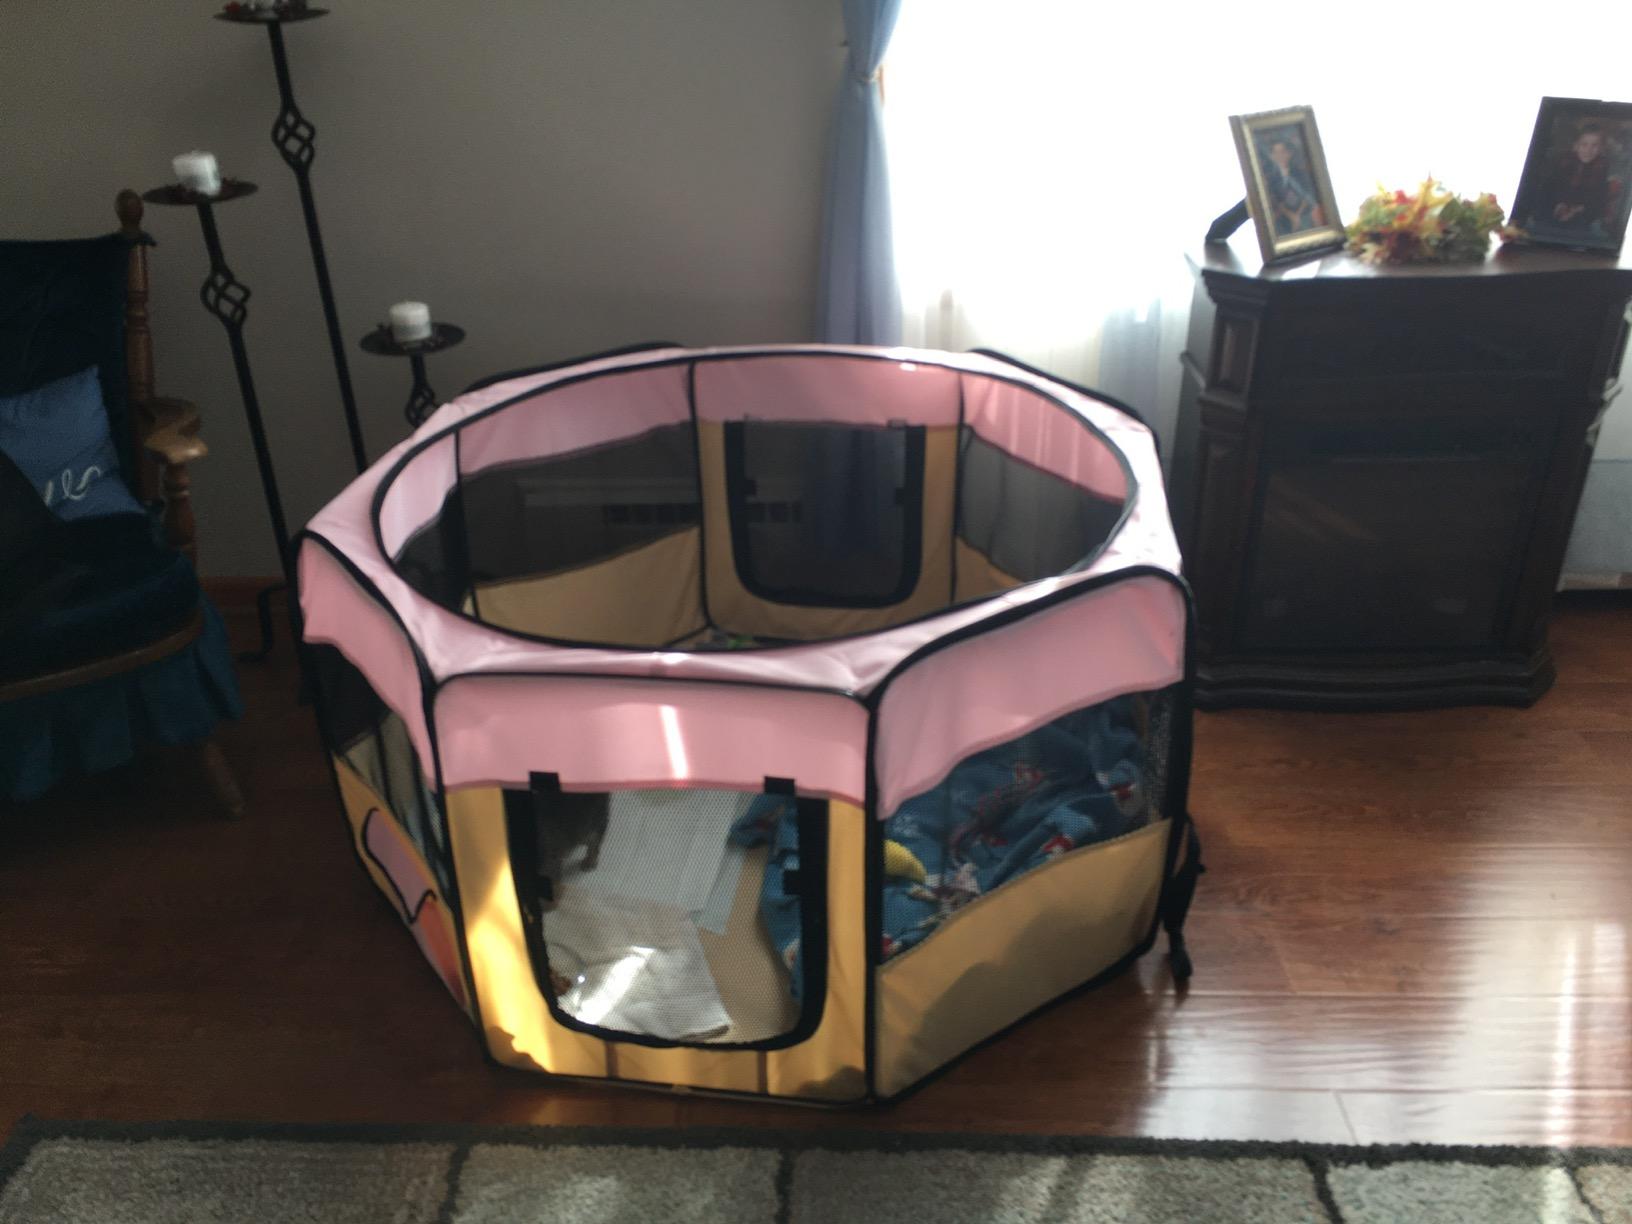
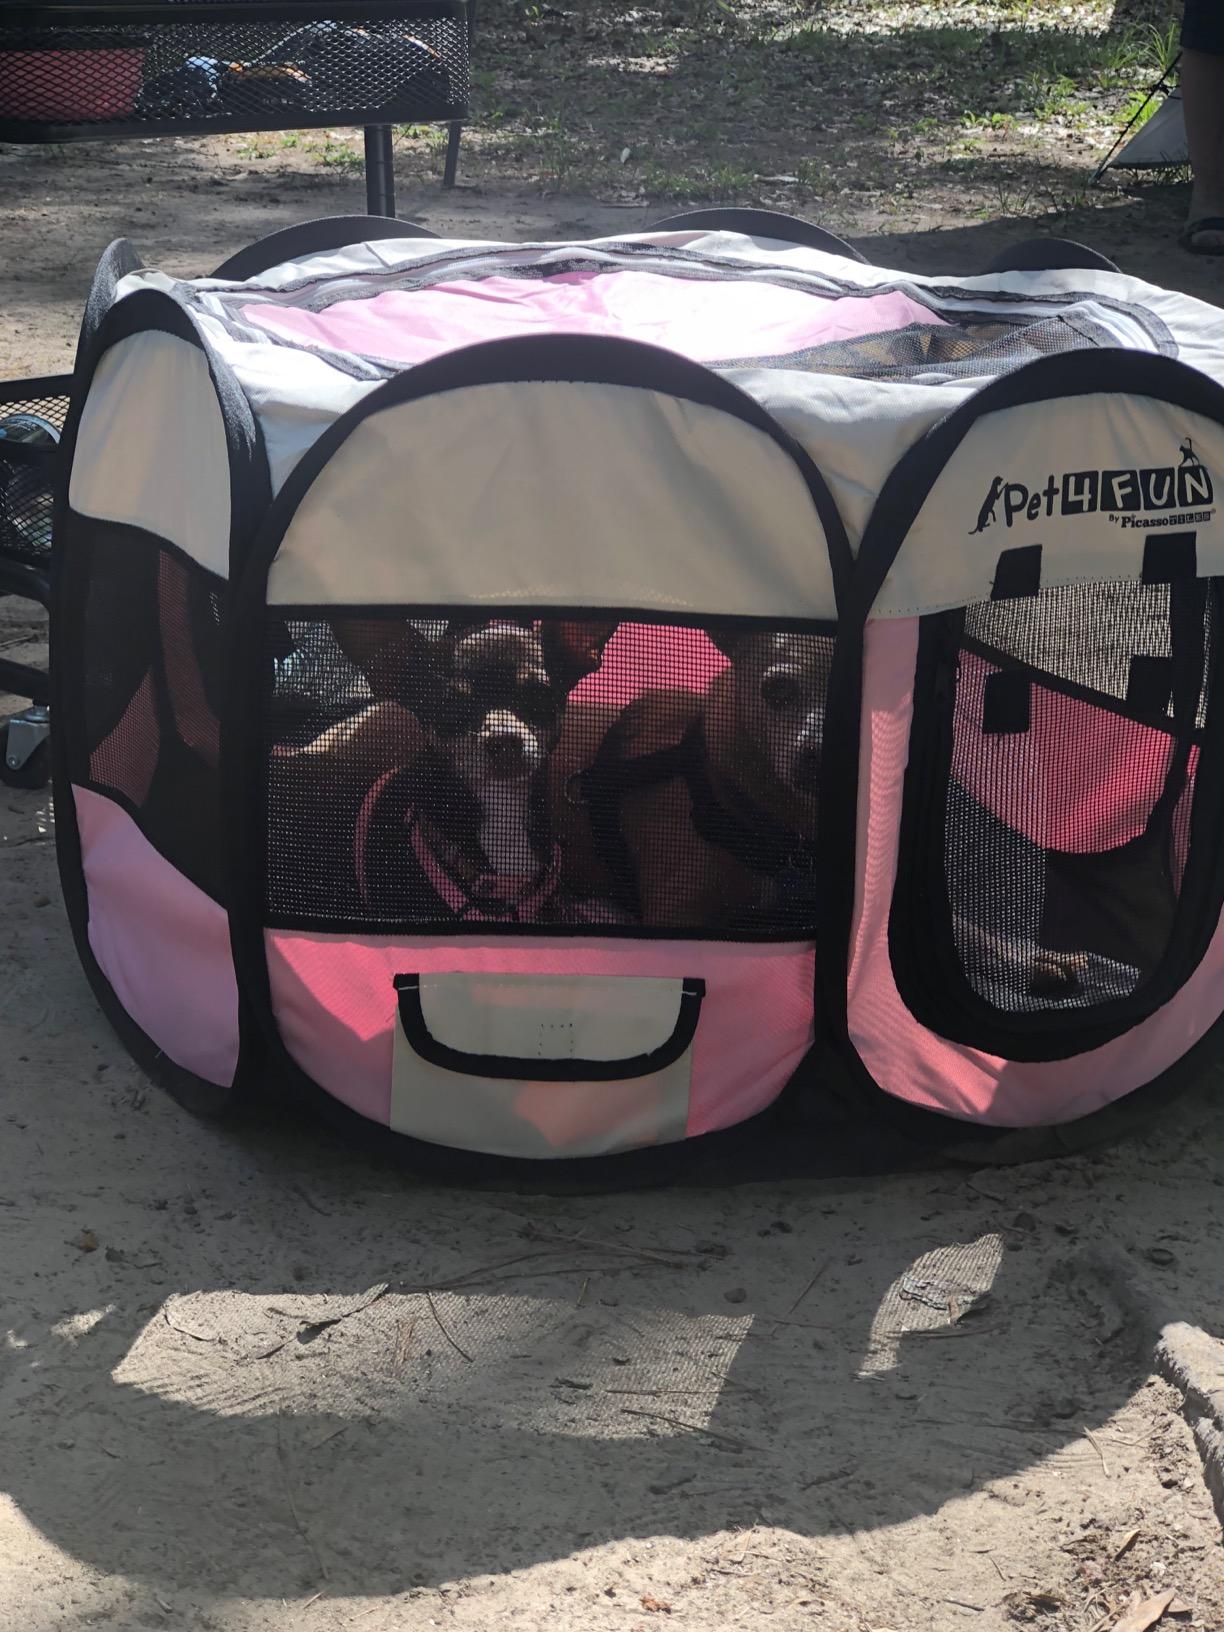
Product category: items_kennel
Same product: no